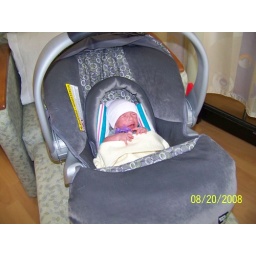
Holden in his car seat test waiting to go home from the hospital on 8/20/08